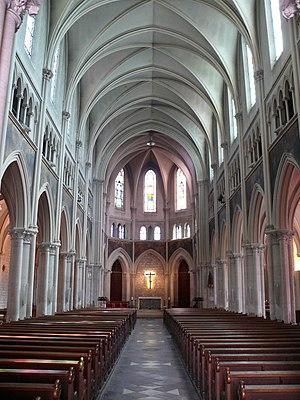
Intérieur de l'église Saint-Joseph-Artisan, à Paris (Paris 10è, France)
L'église catholique Saint-Joseph-Artisan est située rue La Fayette dans le quartier de l'Hôpital-Saint-Louis du 10ᵉ arrondissement de Paris. Il s'agit d'une chapelle du XIXᵉ siècle qui est devenue paroisse en 1958.